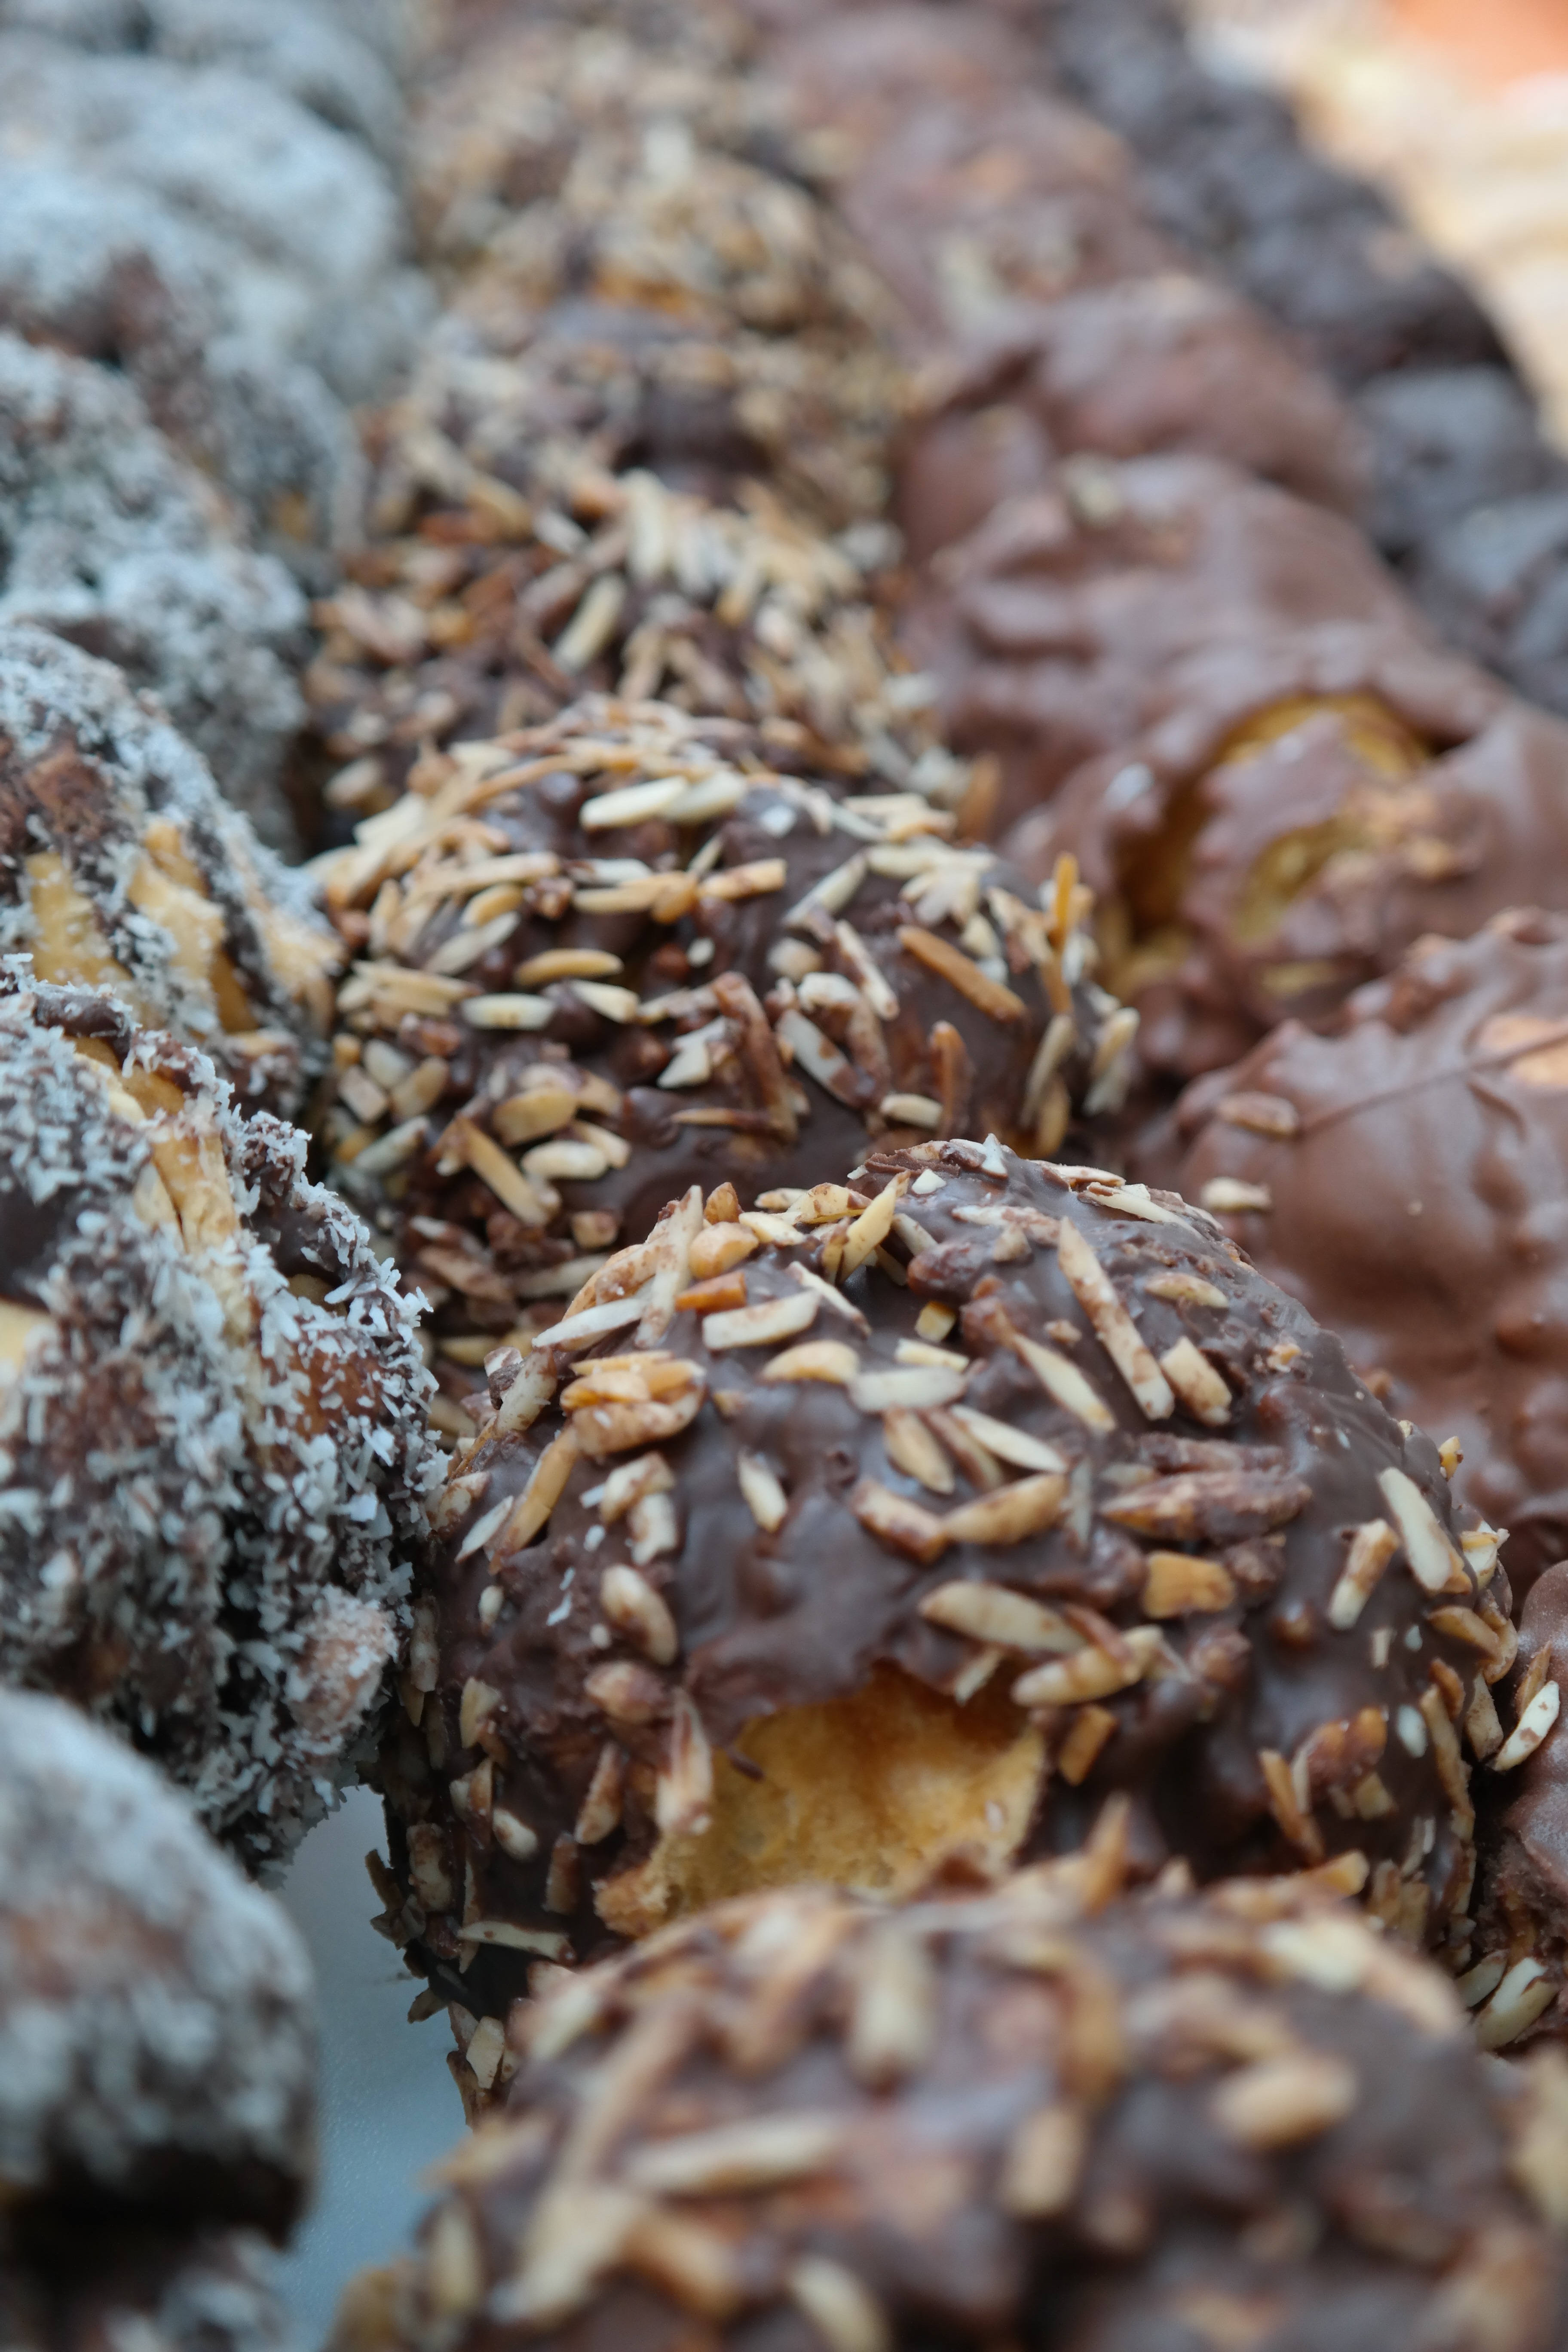
sweet, dish, meal, food, produce, breakfast, chocolate, baking, biscuit, dessert, pastry, pastries, coconut, cookies, baker, sweetness, treat, baked goods, small cakes, glaze, rothenburg, fine pastry, snow ball, globose, rothenburg of the deaf, spherical shape, knead dough, shortcrust pastry, grass family, snack food, cookies and crackers, chocolate truffle, chocolate brownie, almond slivers, snow bales, short pastry, linzer dough